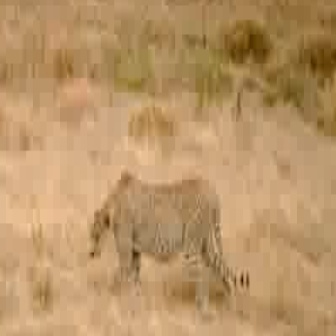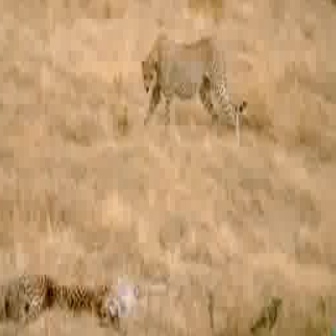
  Please identify the target specified by the bounding box [84,161,249,326] in the first image and locate it in the second image. Return the coordinates in [x_min,y_min,x_max,y_max] format.
Answer: [137,28,249,140]